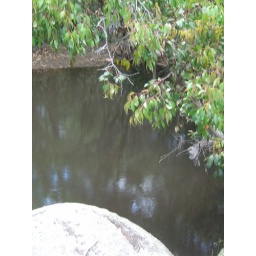
Some trees hanging over rocks and the lake at Stanthorpe.